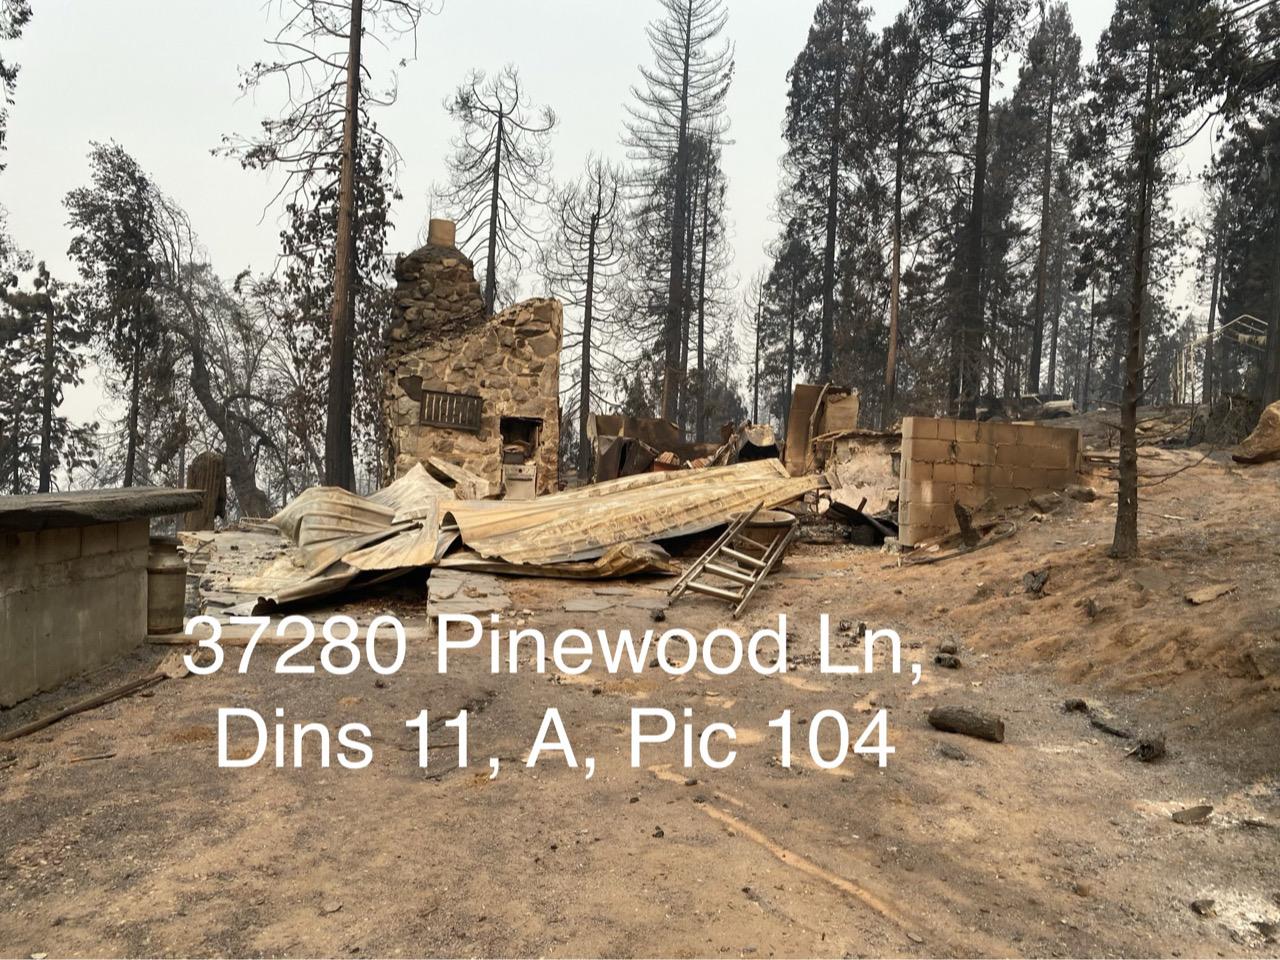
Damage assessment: destroyed